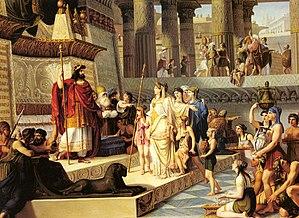
Giovanni De Min est un graveur et peintre italien, de style néoclassique.